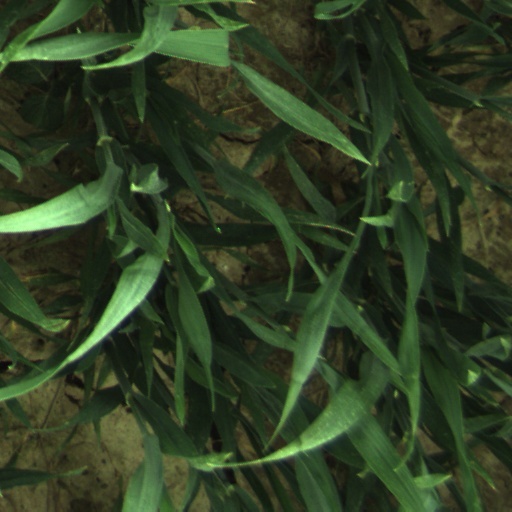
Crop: wheat